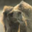
Label: camel